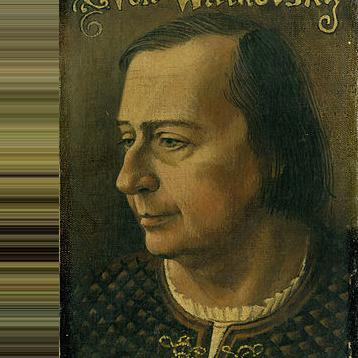
Age: 47